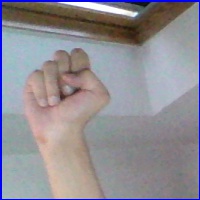
Letra: S